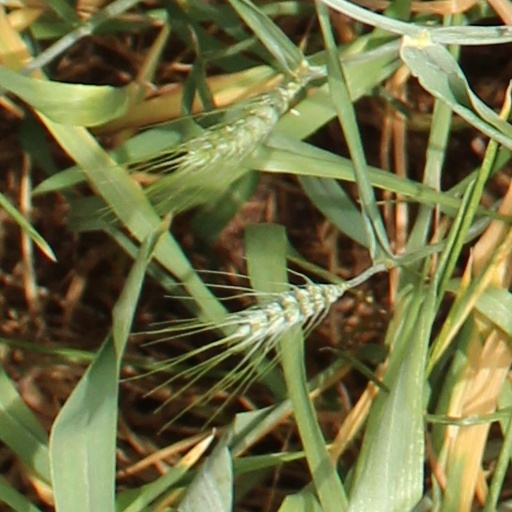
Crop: wheat